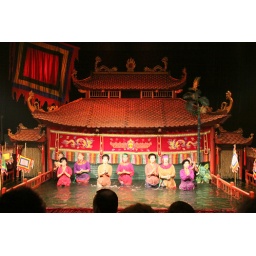
The water puppeteers come out from behind their curtain at the end of the show at the Water Puppet Theatre in Hanoi.